Rose Island Concrete Monument

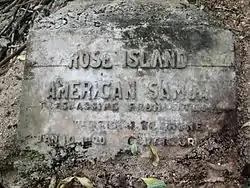

The Rose Island Concrete Monument is a historic commemorative marker on Rose Island, part of Rose Atoll, a remote island located in the far eastern reaches of the territorial waters of American Samoa. The marker is a concrete structure in the shape of a truncated pyramid with a rectangular cross-section. It is wide, high, and deep. On the west side of the marker is raised lettering stating "ROSE ISLAND / AMERICAN SAMOA / TRESPASSING PROHIBITED / WARREN J. TERHUNE / JAN 10 1920 GOVERNOR". A brass plaque on the opposite side of the monument conveys a similar message. The monument was placed in 1920 by the order of Naval Governor Warren J. Terhune during a tour he made of all of the islands of the territory of American Samoa, and serves as a continuing reminder of the American claim to the atoll.